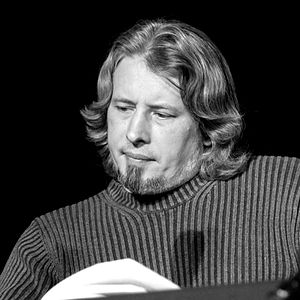
Vladimir Sorokin
Vladimir Georgijevitj Sorokin er russisk forfatter og manuskriptforfatter. I sovjettiden kunne han ikke publicere i hjemlandet, og derfor debuterede han i Paris i 1985. Efter Sovjetunionens sammenbrud har han opnået status som en af Ruslands mest kontroversielle forfattere.